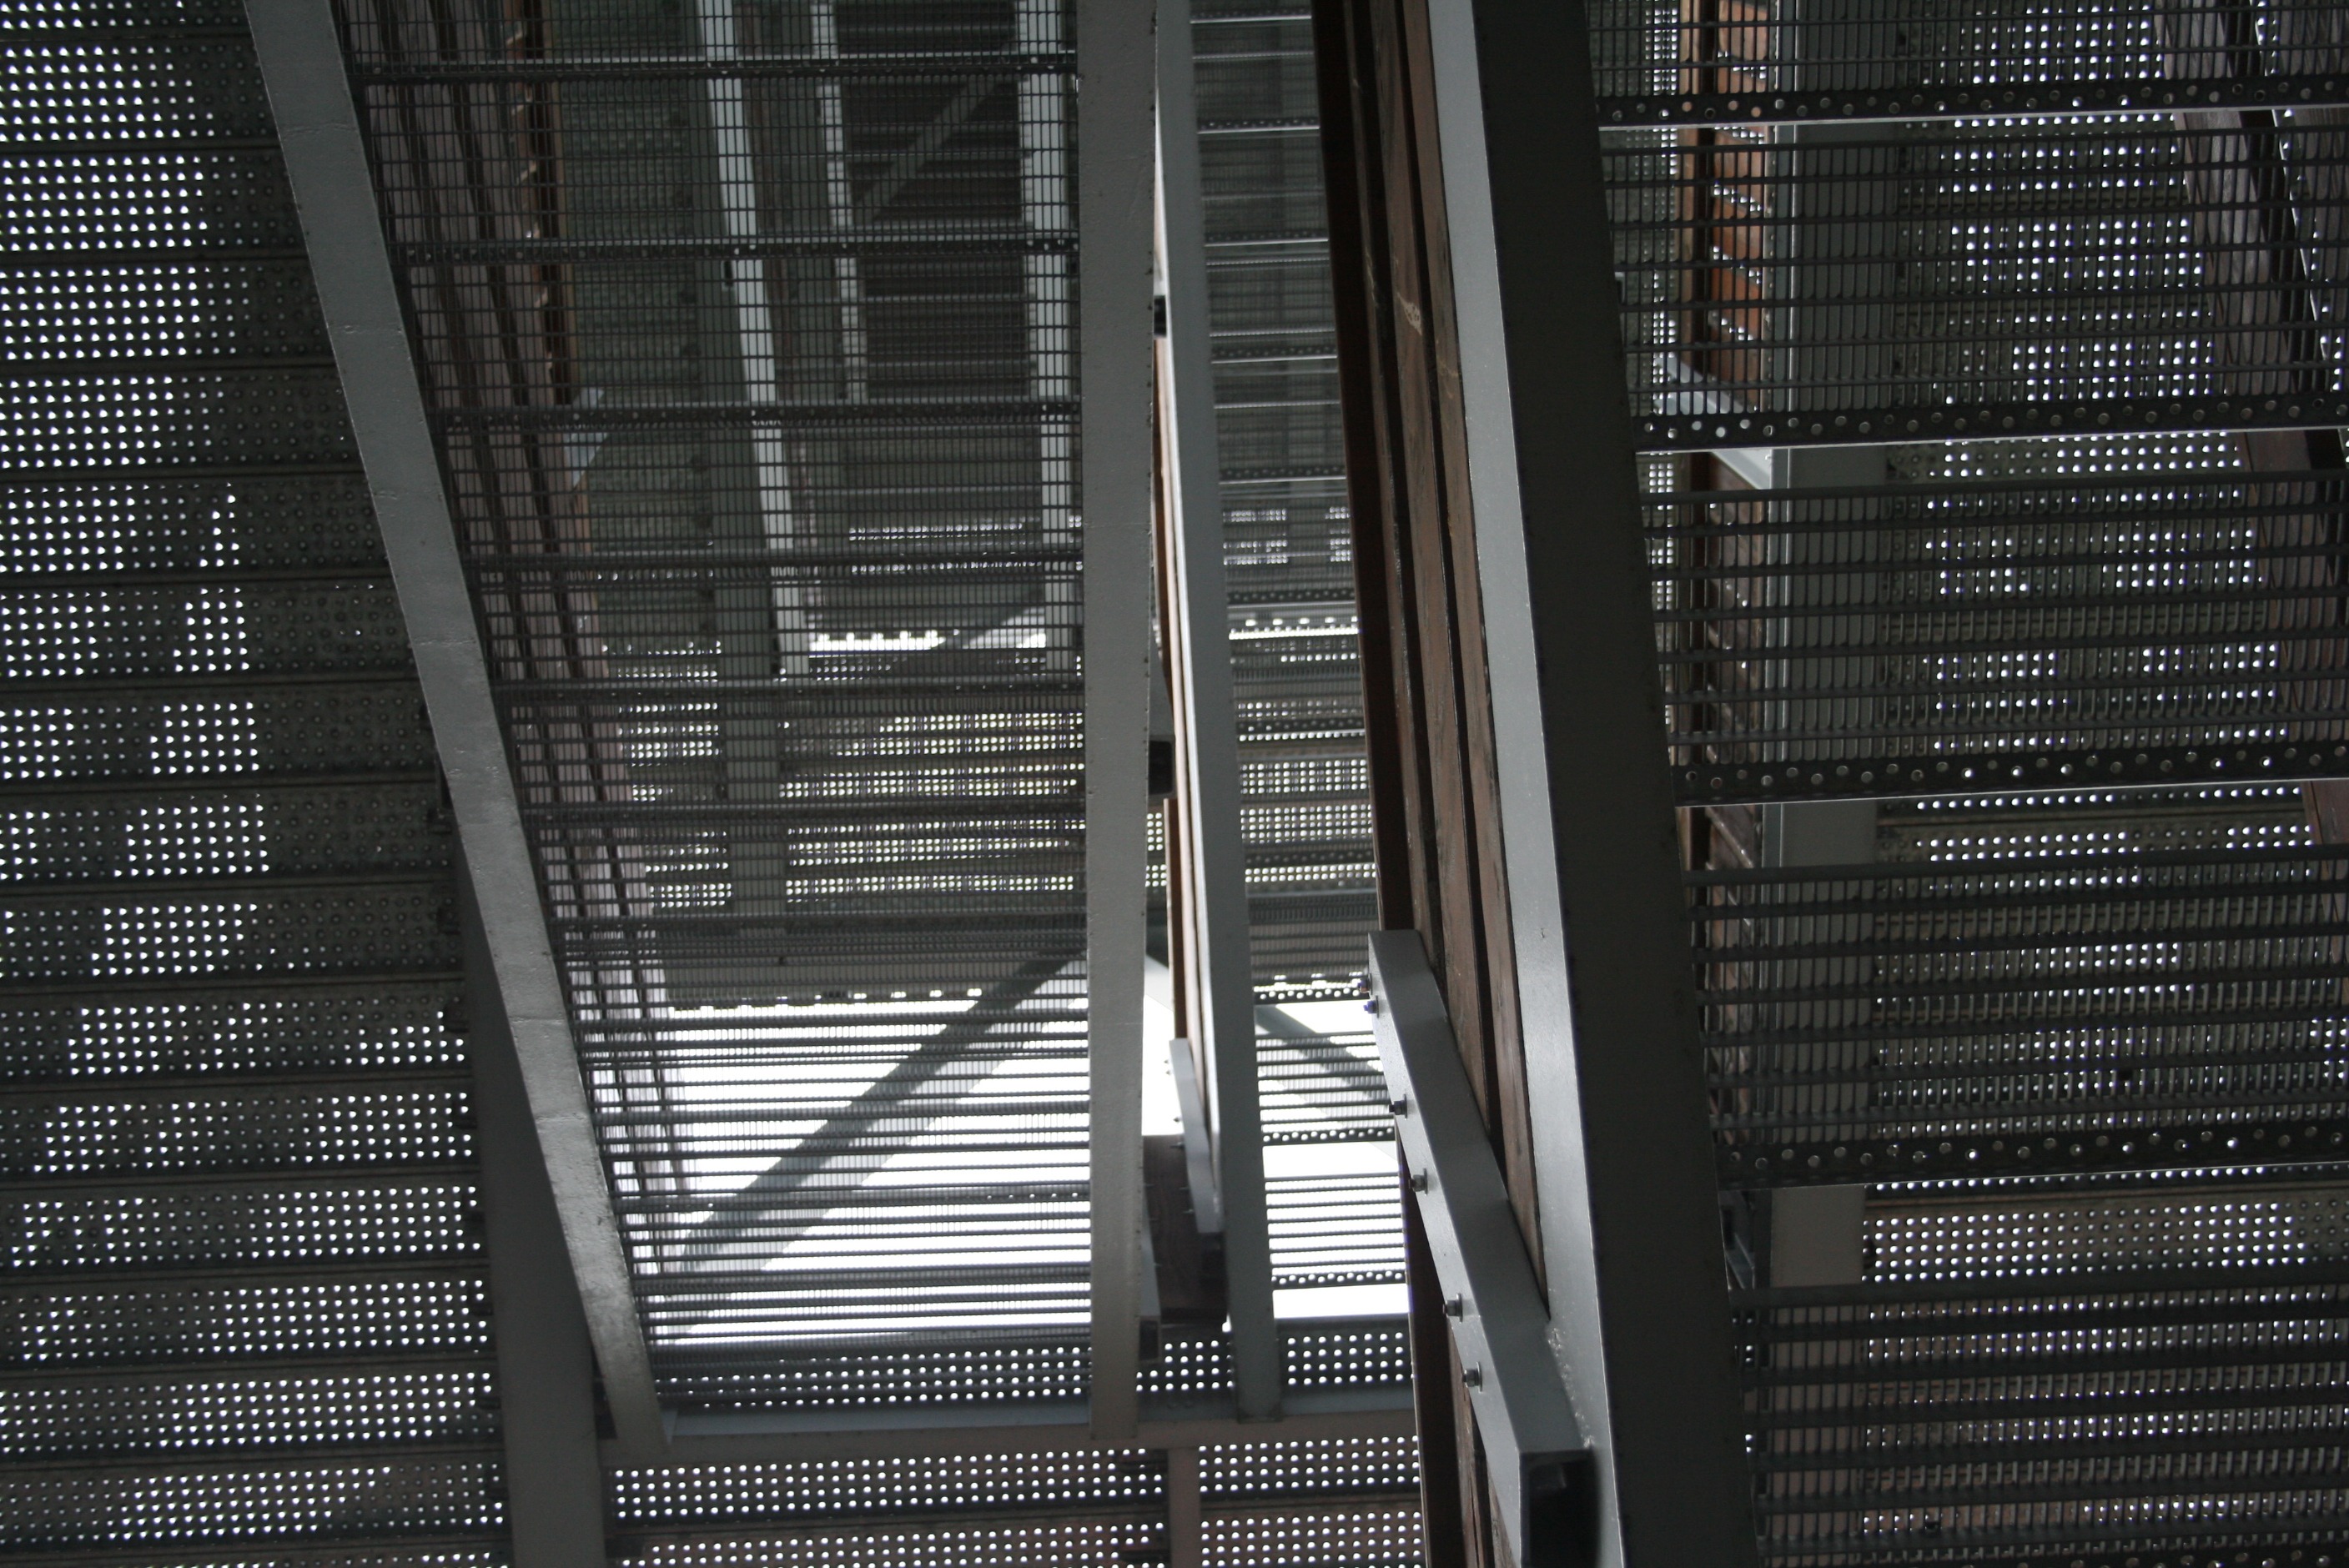
light, architecture, skyscraper, staircase, line, metal, spiral staircase, interior design, stairs, symmetry, iron, rise, window covering